Taylor-Rostow Report

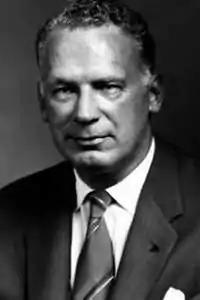
George Ball

Upon the completion of the Taylor mission and the receipt of Taylor’s cables and the report, the Administration began to consider actions to take on Vietnam. Initial reactions to the mission (even before the report was completed) were received from Rusk, the embassy in Saigon, Defense Department staff, and the intelligence community. Rusk was skeptical of the value of the troops in light of the weakness of Diệm. McNamara, however, initially supported Taylor’s recommendation. He agreed that U.S. combat forces were necessary to prevent the fall of South Vietnam but he went further, arguing in a November 8 Defense Department memorandum to Kennedy that a clear statement of U.S. intent to use more force was necessary to convince Hanoi of American seriousness. He acknowledged, though, that such a move could lead North Vietnam and China to enter the war and potentially require the commitment of as many as 205,000 men. Undersecretary of State for Economic Affairs George Ball also saw, based on his earlier work with the French in Indochina, that a small commitment of troops could lead in several years to the need of as many as 300,000 and an American takeover of the war. Thus, he opposed Taylor and McNamara.